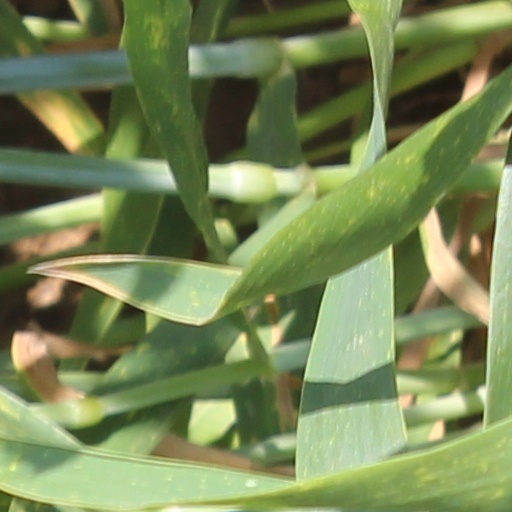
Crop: wheat